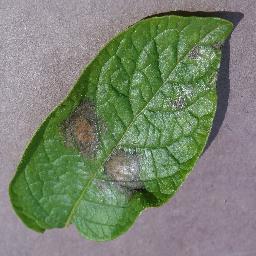
Label: Potato___Late_blight